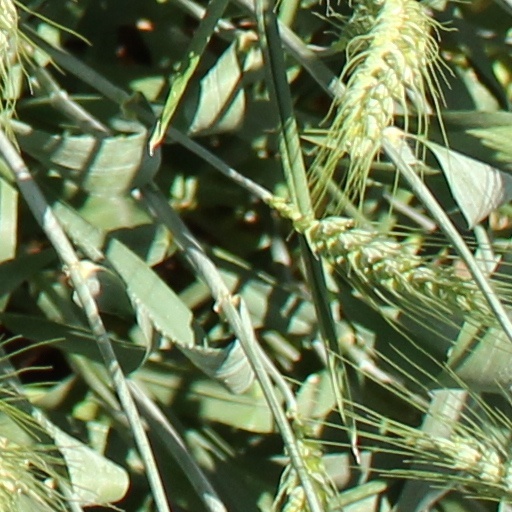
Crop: wheat